Empire ship

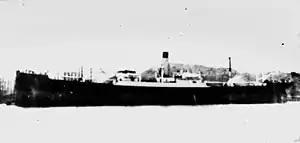
SS Empire Brigade

They took an active role supporting the invasions of North Africa, Sicily and Italy and in the Normandy assault and in the assaults on German-held ports of Western Europe. In June 1944 ninety-seven Empire merchant ships were involved in the cross-channel convoys that carried troops and supplies ready for the Normandy invasion. Empire landing craft were involved in the assault phase, and Empire coasters were involved in the beaching of supplies and in ferrying cargo from the larger merchant ships anchored off-shore.